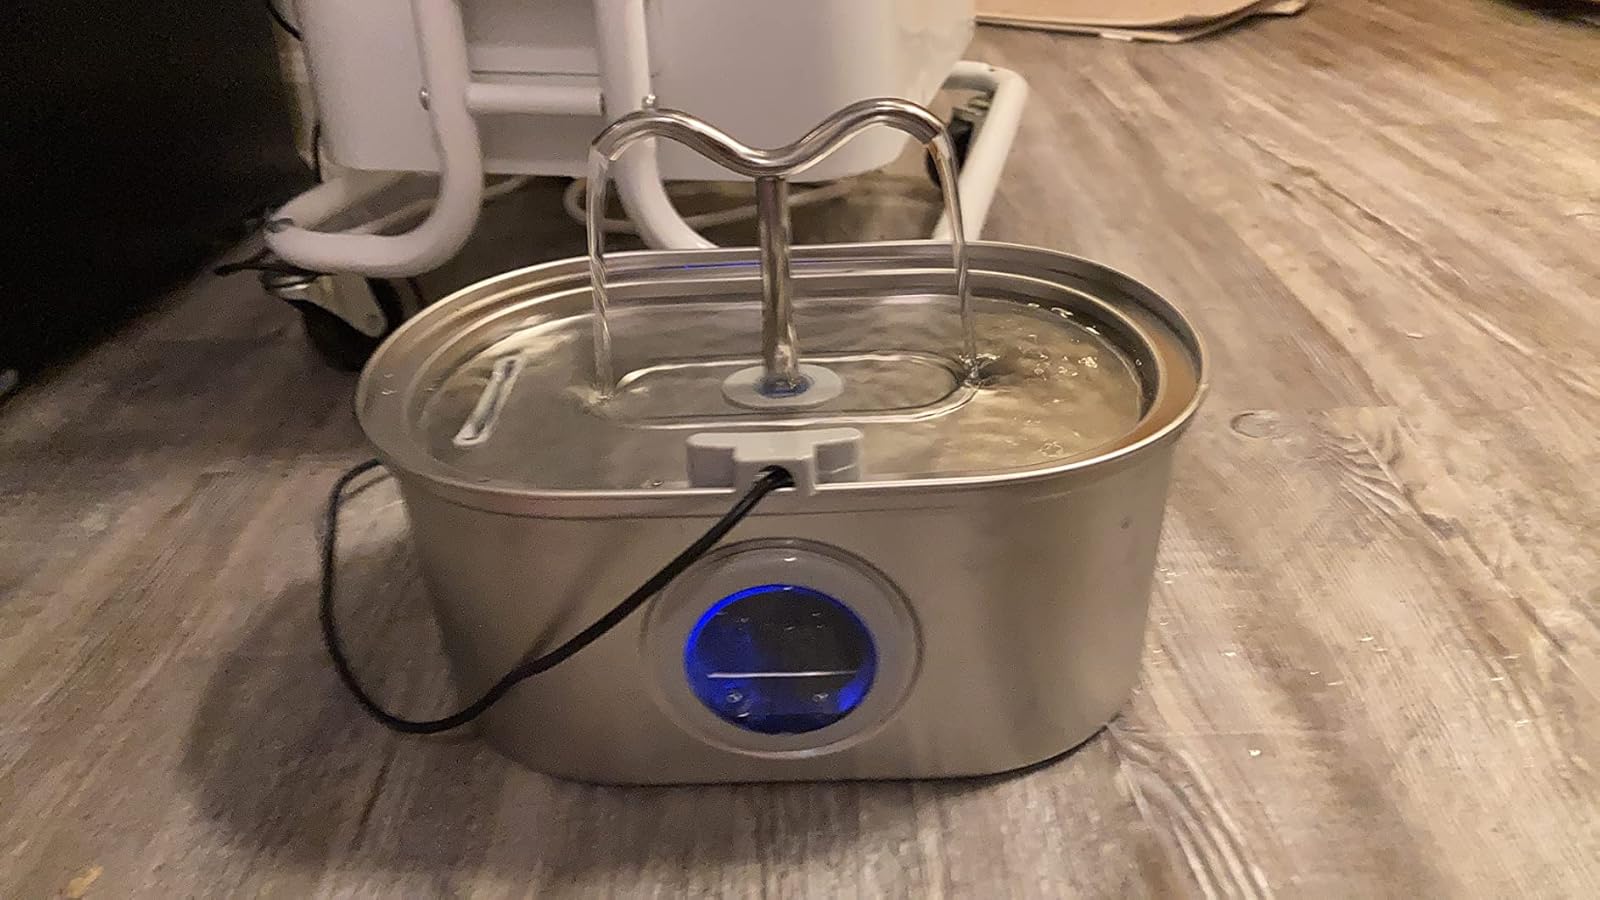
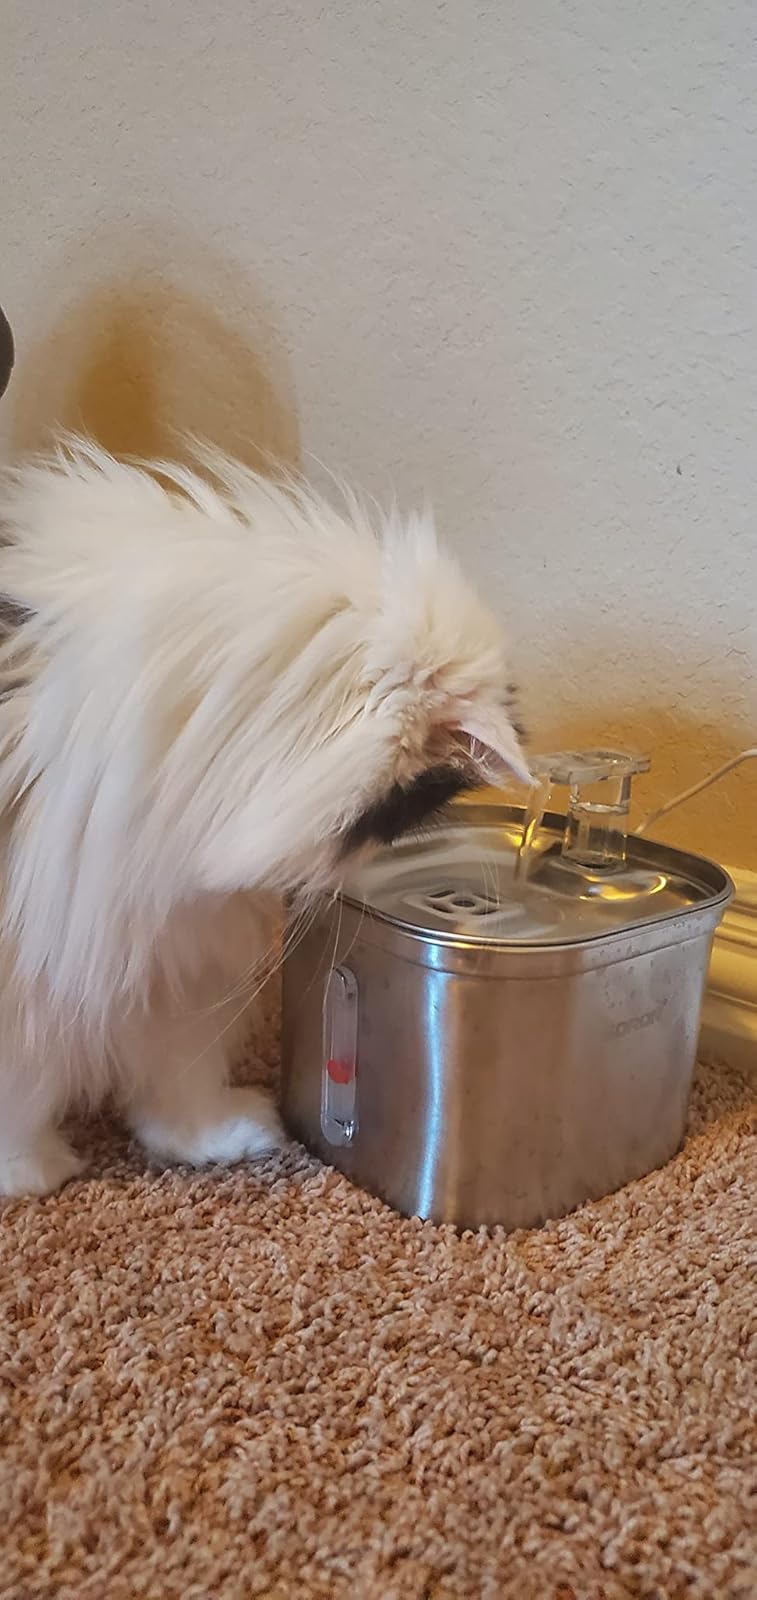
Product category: items_bowl
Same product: no